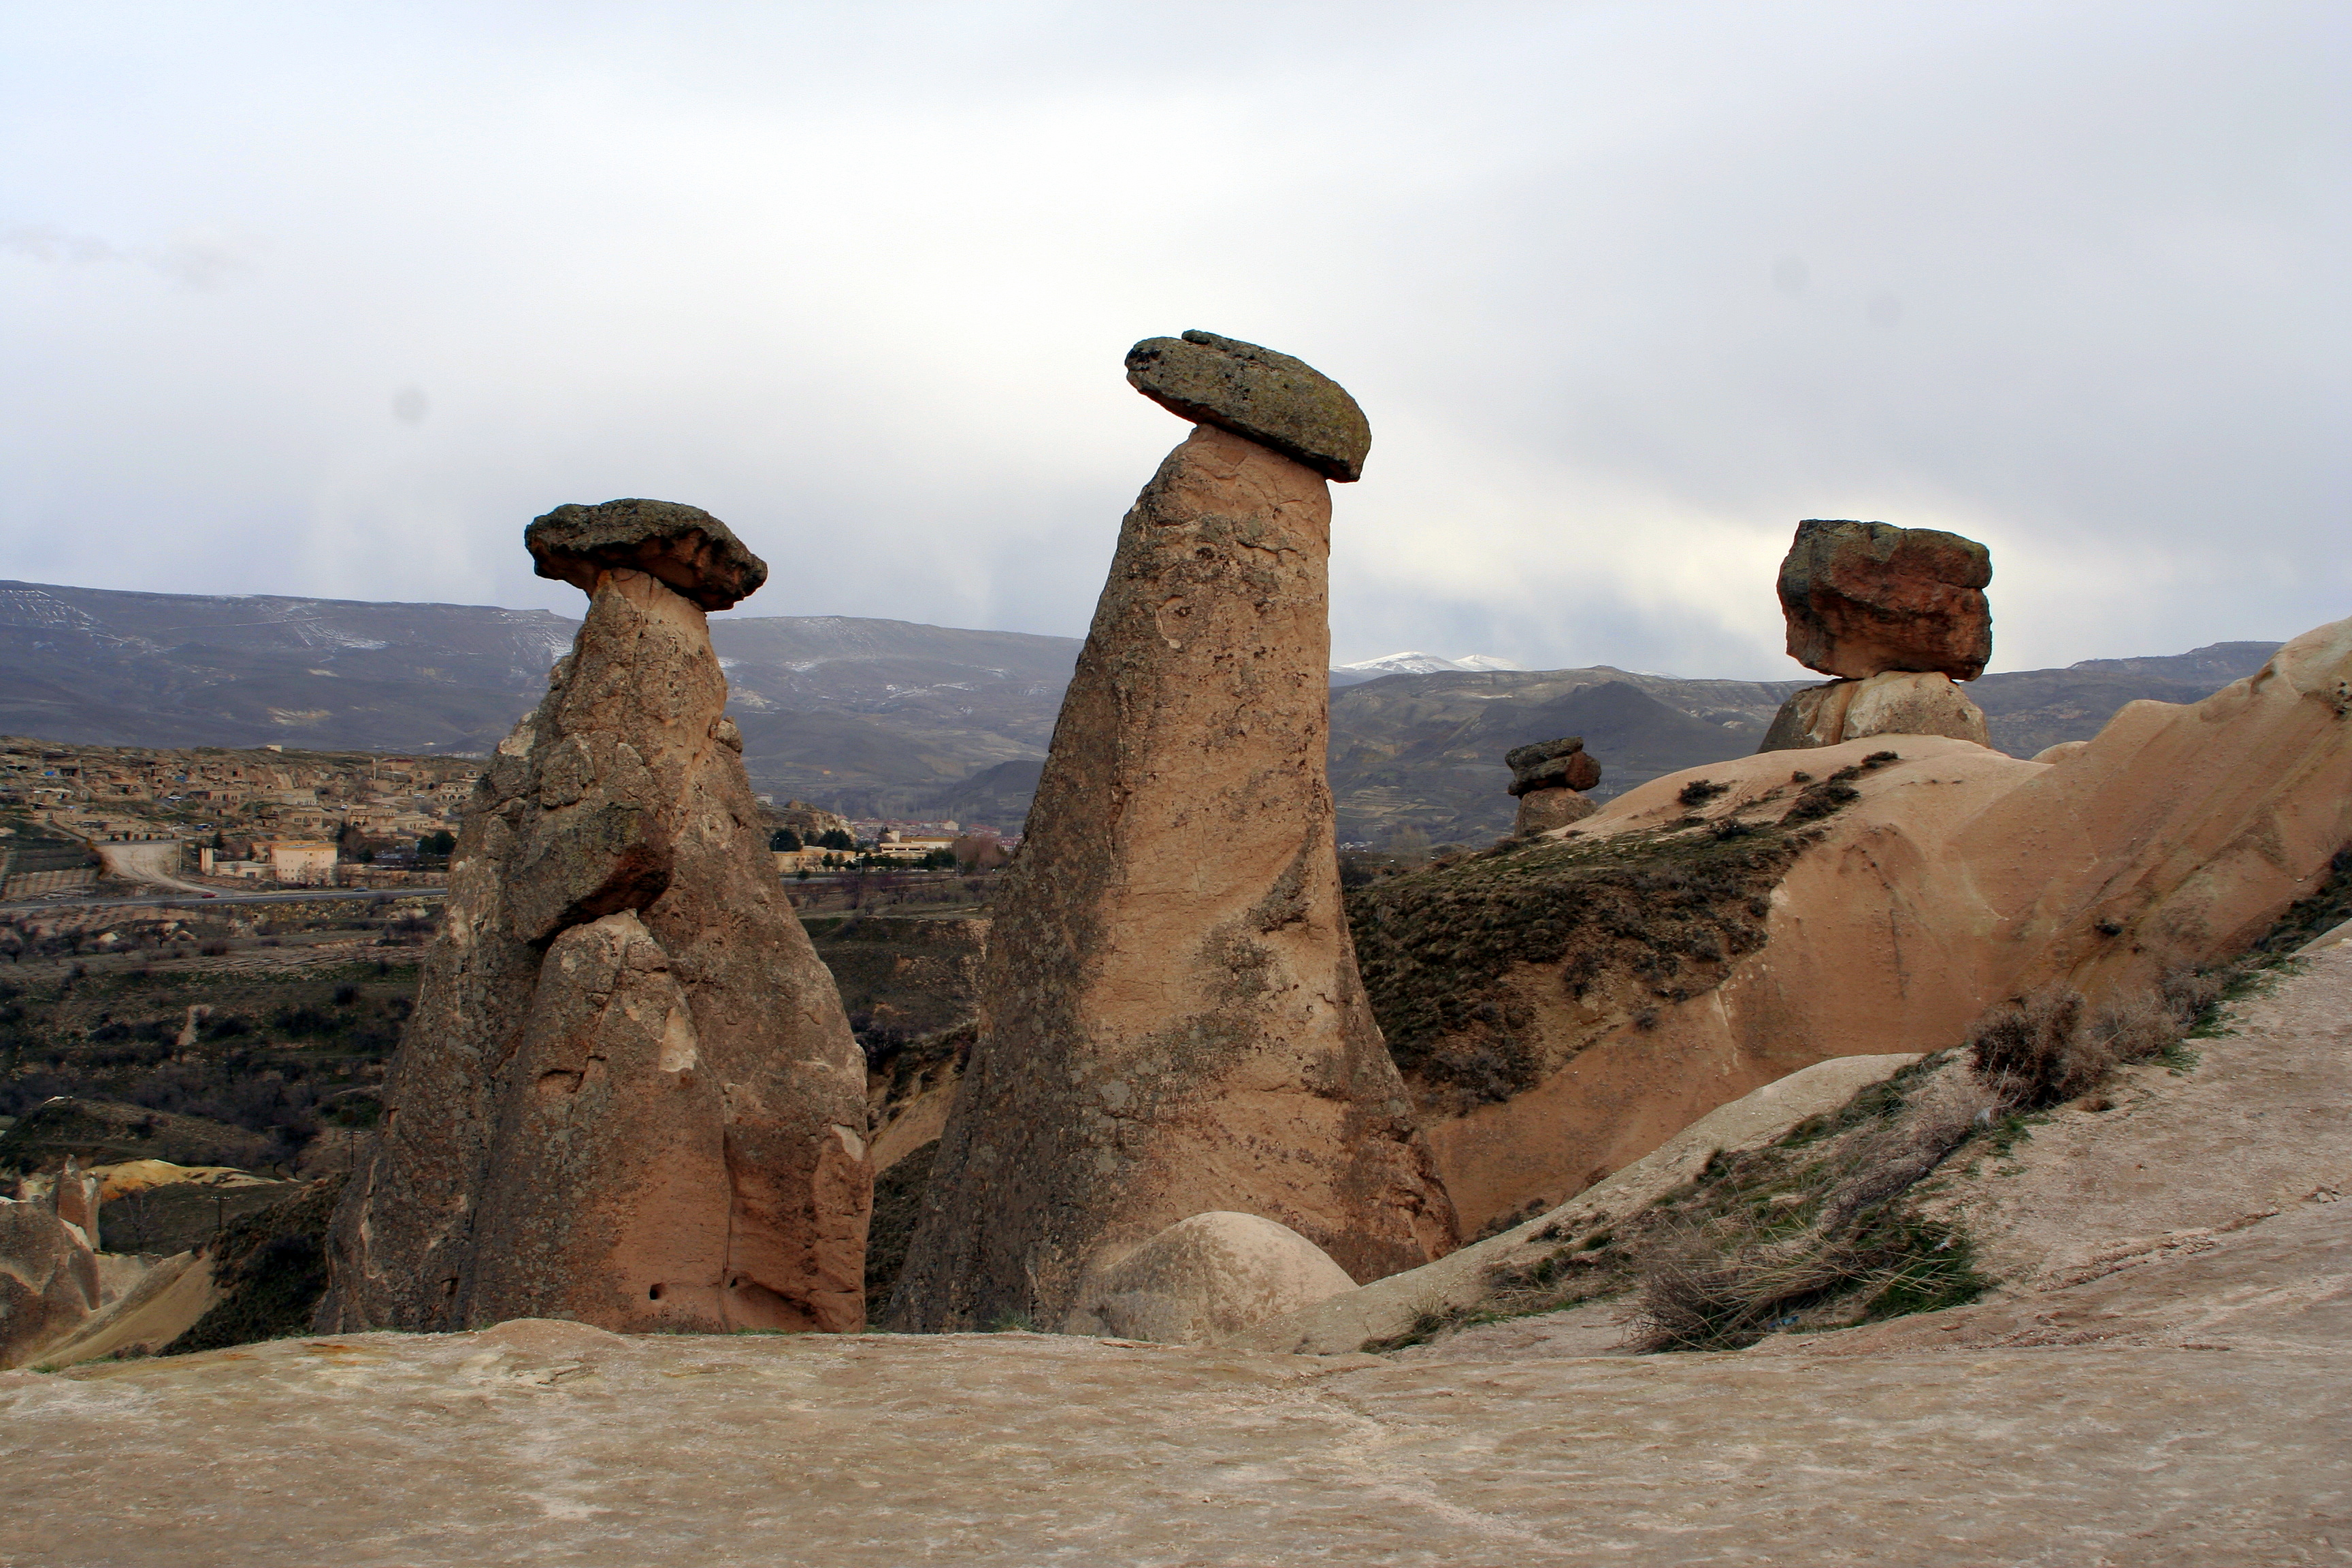
turkey, rock, formation, geology, badlands, landscape, sky, outcrop, national park, tourism, vacation, bedrock